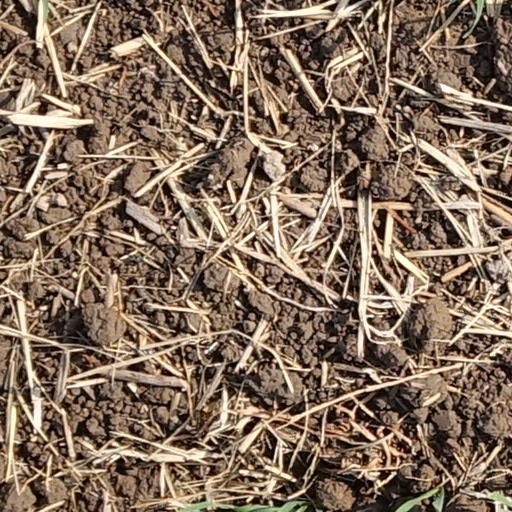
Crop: wheat